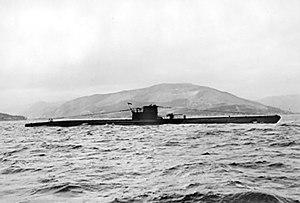
Le Unterseeboot 567 était un U-boot type VII C utilisé par la Kriegsmarine la Seconde Guerre mondiale.
Le Unterseeboot 570 était un U-boot type VII C utilisé par la Kriegsmarine pendant la Seconde Guerre mondiale et affecté à la 3. Unterseebootsflottille.
Le Unterseeboot 480 est un sous-marin allemand de type VII Alberich utilisé par la Kriegsmarine pendant la Seconde Guerre mondiale.